Camber Castle

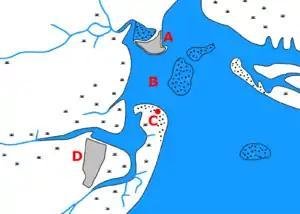
The Camber in the late medieval period. Key: A – Rye; B – the Camber anchorage: C – Camber Castle on Kevill Point; D – Winchelsea; dotted areas – sand dunes and banks

Camber Castle was built approximately between the ports of Rye and Winchelsea on the south coast of England, overlooking a body of water called the Camber, at the mouth of the Brede, Rother and Tillingham rivers. The two towns were part of the Cinque Ports, a strategic chain of maritime towns responsible for providing ships to the king's navy, although Winchelsea's harbour had silted up by the 16th century, limiting its utility, and similar problems were beginning to impact the port of Rye. The mouth of the Camber had also begun to silt up in the late medieval period, although in this case the process had created an important new anchorage for ships.